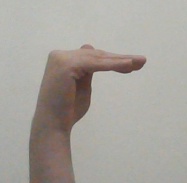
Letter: khaa